Semyon Chelyuskin

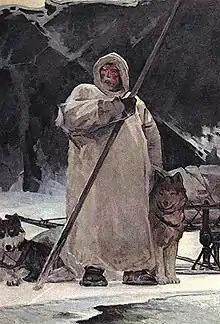

Semyon Ivanovich Chelyuskin (1707 – 1764) was a Russian polar explorer and naval officer.